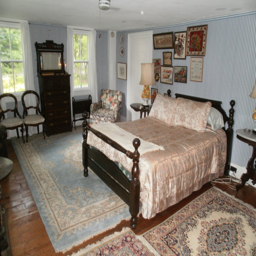
one of these rooms has a queen sized bed .